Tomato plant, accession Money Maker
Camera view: tilt-top (135 deg); turntable rotation: 240 degrees
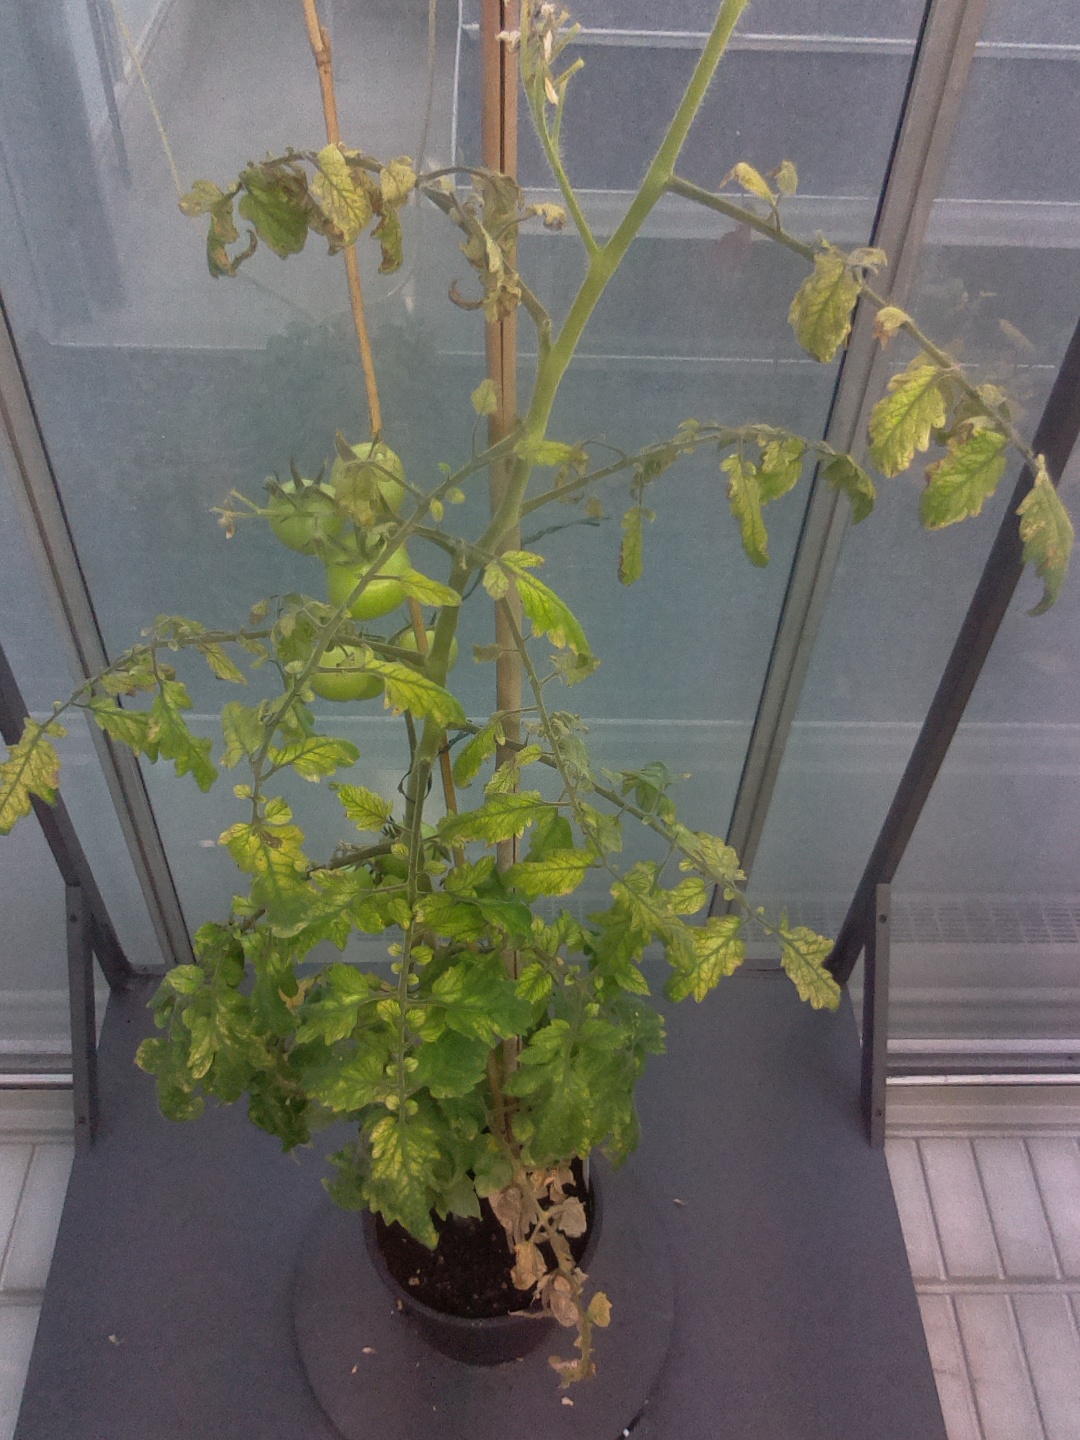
BBCH growth stage 79: 90% -100% of final fruit size